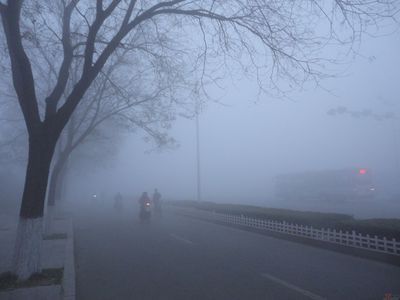
Weather: foggy or hazy